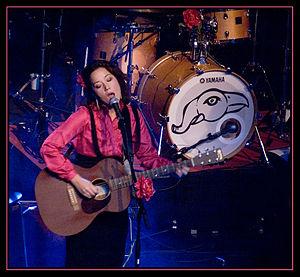
Maia Hirasawa en concert au Rival (Stockholm, Suède).
Maia Hirasawa est une chanteuse suédoise, née le 5 mai 1980.